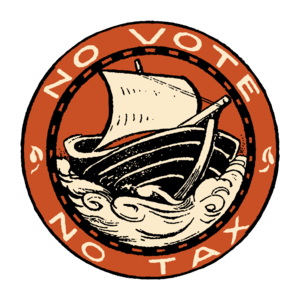
La Women's Tax Resistance League est une association britannique féministe, fondée en 1909 à l'initiative de plusieurs membres de la Women's Freedom League. La WTRL milite pour le droit de vote des femmes au Royaume-Uni et la création d'un statut fiscal de la femme mariée.